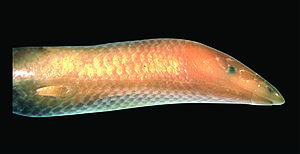
Voeltzkowia mobydick est une espèce de sauriens de la famille des Scincidae.